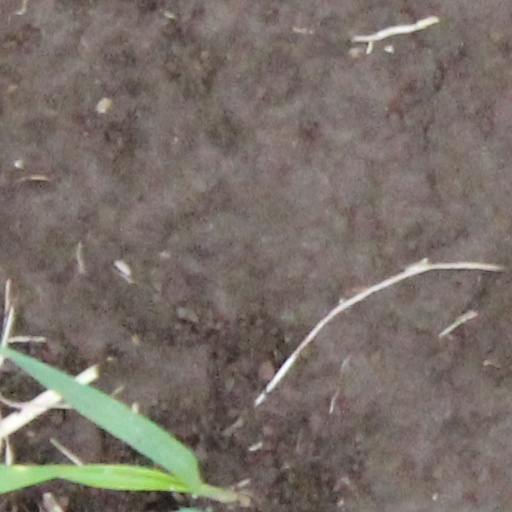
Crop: wheat